Ida Swinburne

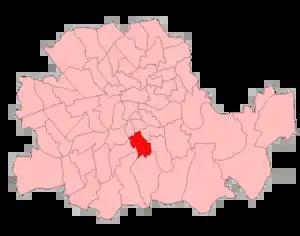
Camberwell North West

With her husband Ronald, Ida Steuart created Steuart Films. They produced a number of documentary films in the 1930s. She served in World War II as a 1st Officer in the Women's Royal Naval Service.